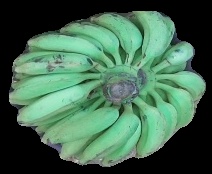
Variety: elakki-bale
Grade: grade3